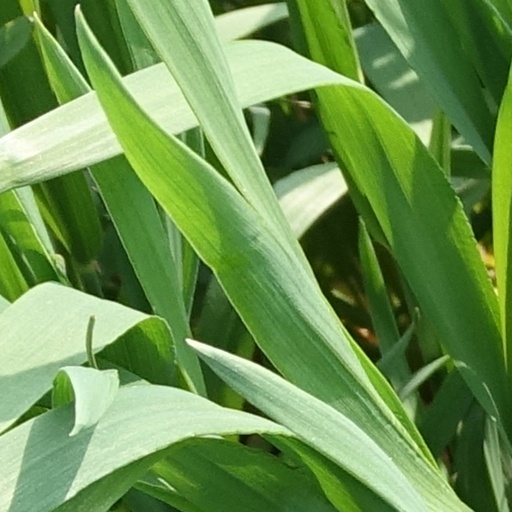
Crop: wheat